Circular orbit

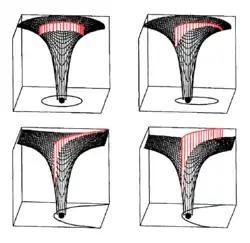
A circular orbit is depicted in the top-left quadrant of this diagram, where the gravitational potential well of the central mass shows potential energy, and the kinetic energy of the orbital speed is shown in red. The height of the kinetic energy remains constant throughout the constant speed circular orbit.

The escape velocity from any distance is times the speed in a circular orbit at that distance: the kinetic energy is twice as much, hence the total energy is zero.